Croatia

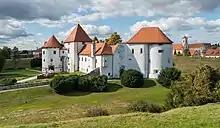
Varaždin, capital of Croatia between 1767 and 1776, is the seat of Varaždin county; Pictured: Old Town fortress, one of 15 Croatia's sites inscribed on the UNESCO World Heritage tentative list

A wave of anti-government protests in 2011 reflected a general dissatisfaction with the current political and economic situation. The protests brought together diverse political persuasions in response to recent government corruption scandals and called for early elections. On 28 October 2011 MPs voted to dissolve Parliament and the protests gradually subsided. President Ivo Josipović agreed to a dissolution of Sabor on Monday, 31 October and scheduled new elections for Sunday 4 December 2011.